Dōsojin

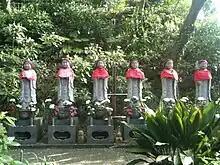
Roku Jizō

Every January 15 in the village of Nozawaonsen, Nagano the "Dosojin" Matsuri is held. The "Dosojin" Matsuri is a fire festival meant to celebrate the birth of a family's first child, exorcise yōkai, and ensure blissful marriages. The day prior to the "Dosojin" Matsuri, a hundred or so residents of Nozawaonsen construct a shaden. Meanwhile, across the glade are two wooden poles that represent a human couple, the village's version of "Dōsojin". On the day of the festival the shaden is burned in a scuffle between men ages twenty-five and forty-two—considered unlucky ages for men in Japan—and the rest of the villagers who bear reed torches. As the shaden burns, the village men of forty-two years sing to the "Dōsojin". The men ages twenty-five and forty-two play a key role in the festival to attain the protection of the "Dōsojin," so that the misfortune brought about by their ages will be nullified.